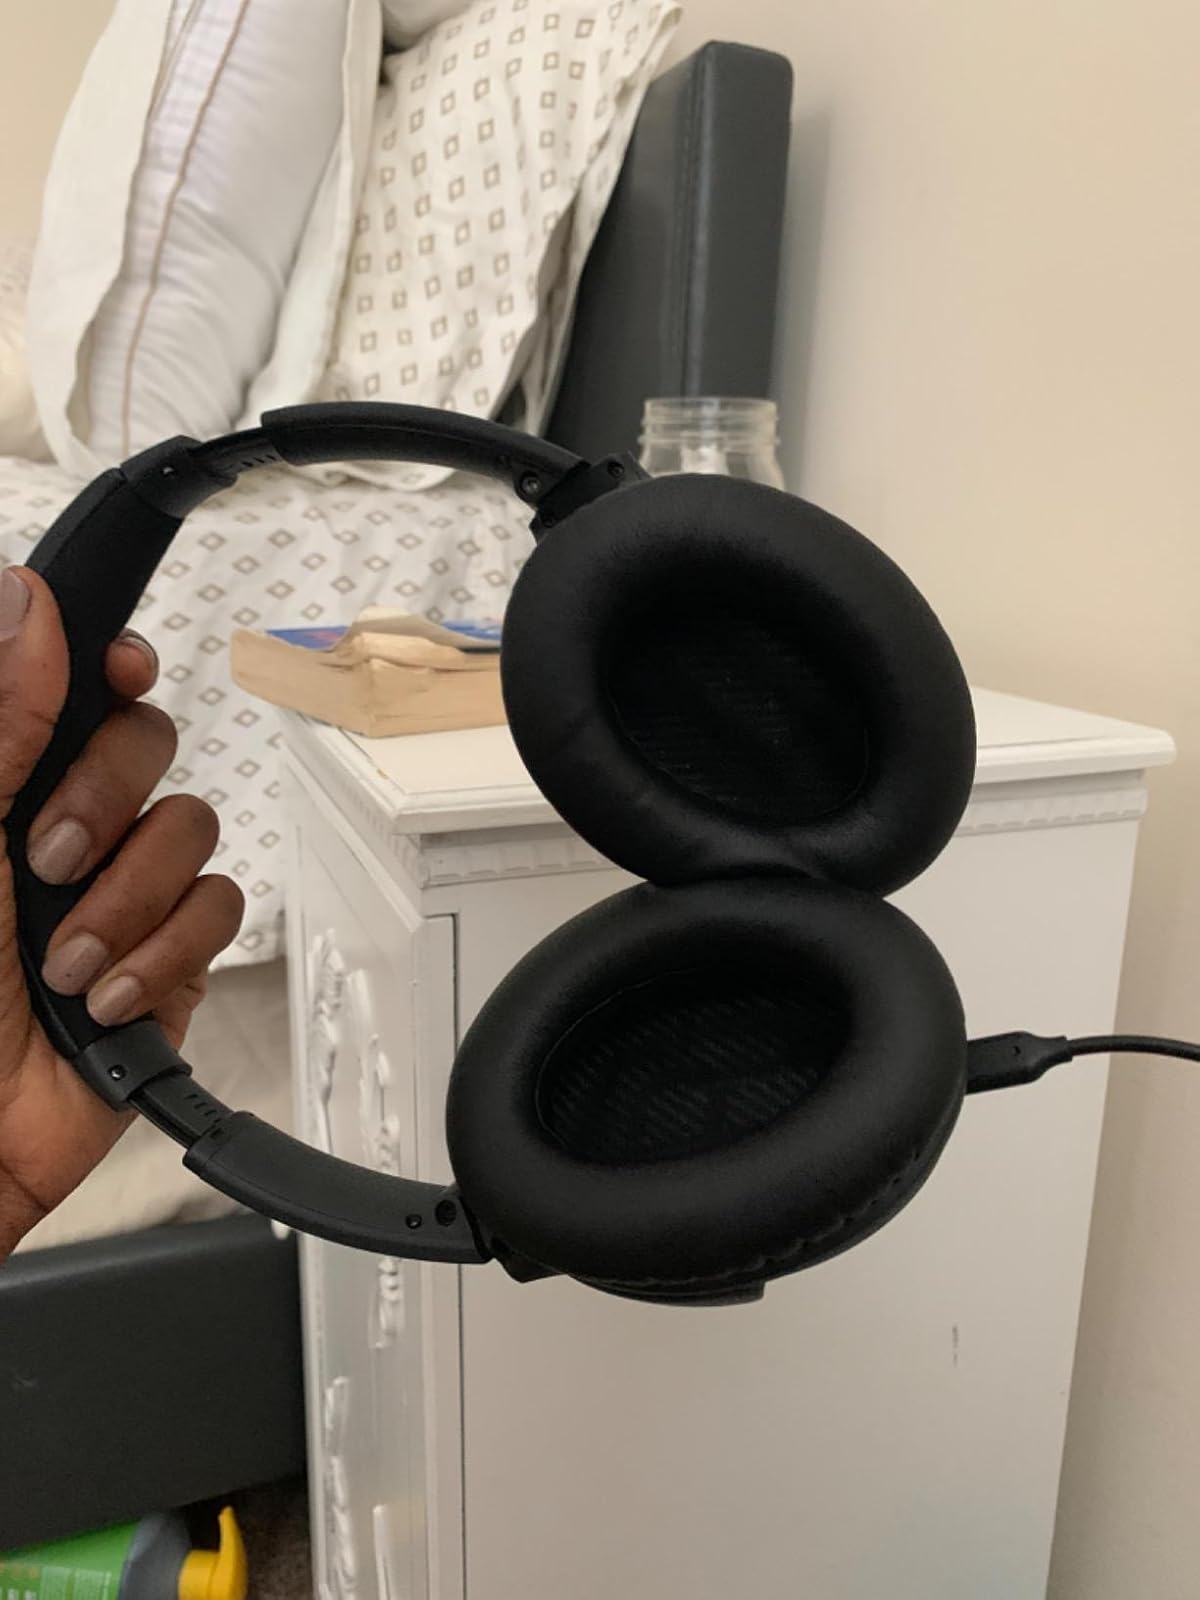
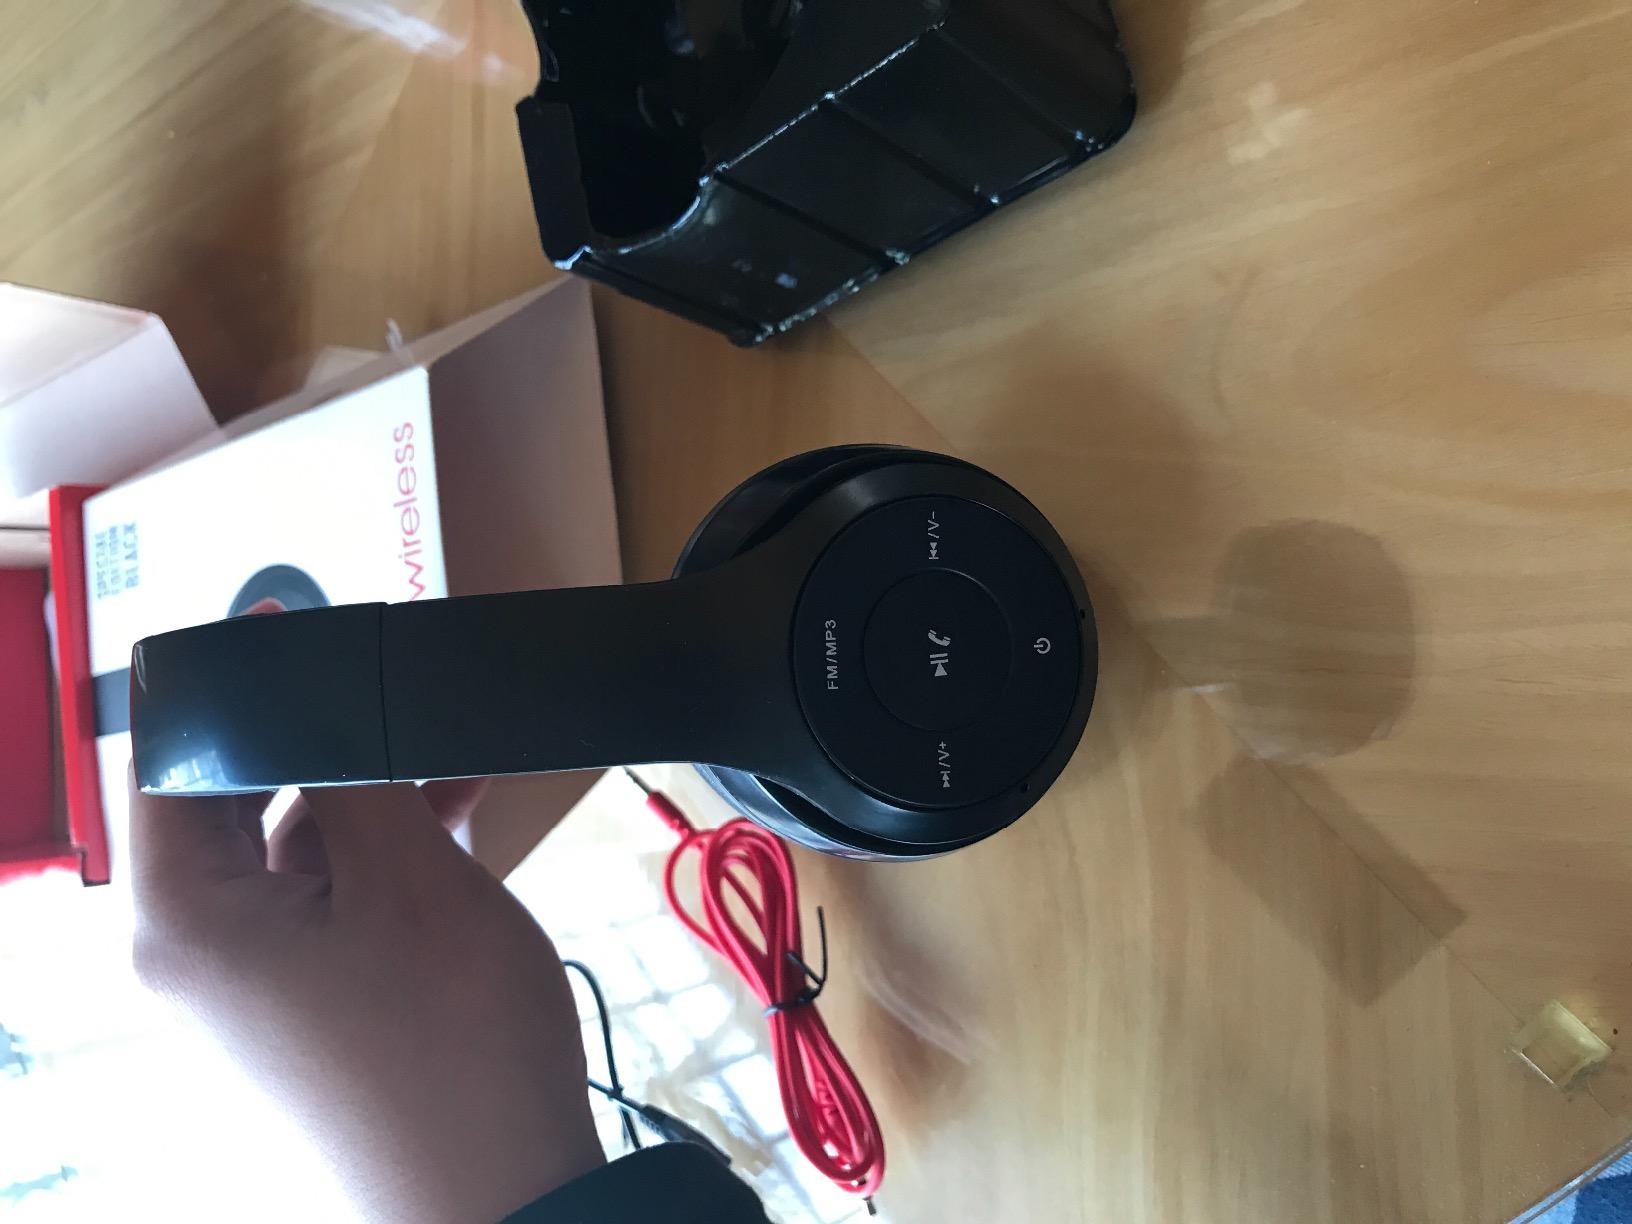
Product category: headphones
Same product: no